Hilltopper (train)

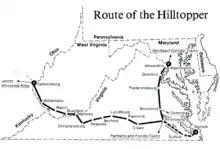
1977 map of the "Hilltopper" route

The Chicago-Norfolk "Mountaineer", introduced in 1975, suffered from low ridership and high costs. Despite its failings, West Virginia senator Robert Byrd demanded that Amtrak replace it with another train on the Norfolk and Western Railway (N&W) to serve his rural constituents - and that the new train would use new Amfleet equipment and serve Washington, D.C. The Washington-Catlettsburg "Hilltopper" replaced the "Mountaineer" on June 1, 1977. The Hilltopper retained all "Mountaineer" stops between Catlettsburg and Petersburg, Virginia, while the "James Whitcomb Riley" (which had run combined with the "Mountaineer" west of Catlettsburg) continued to provide a Chicago connection. Only Norfolk and Suffolk, Virginia lost train service; a bus connection to Petersburg was provided.